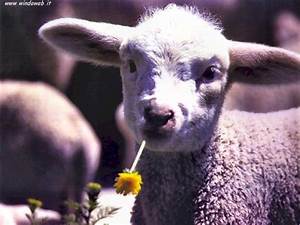
Label: pecora